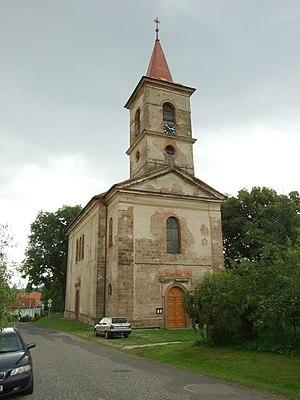
Pozdeň est une commune du district de Kladno, dans la région de Bohême-Centrale, en Tchéquie. Sa population s'élevait à 471 habitants en 2020.